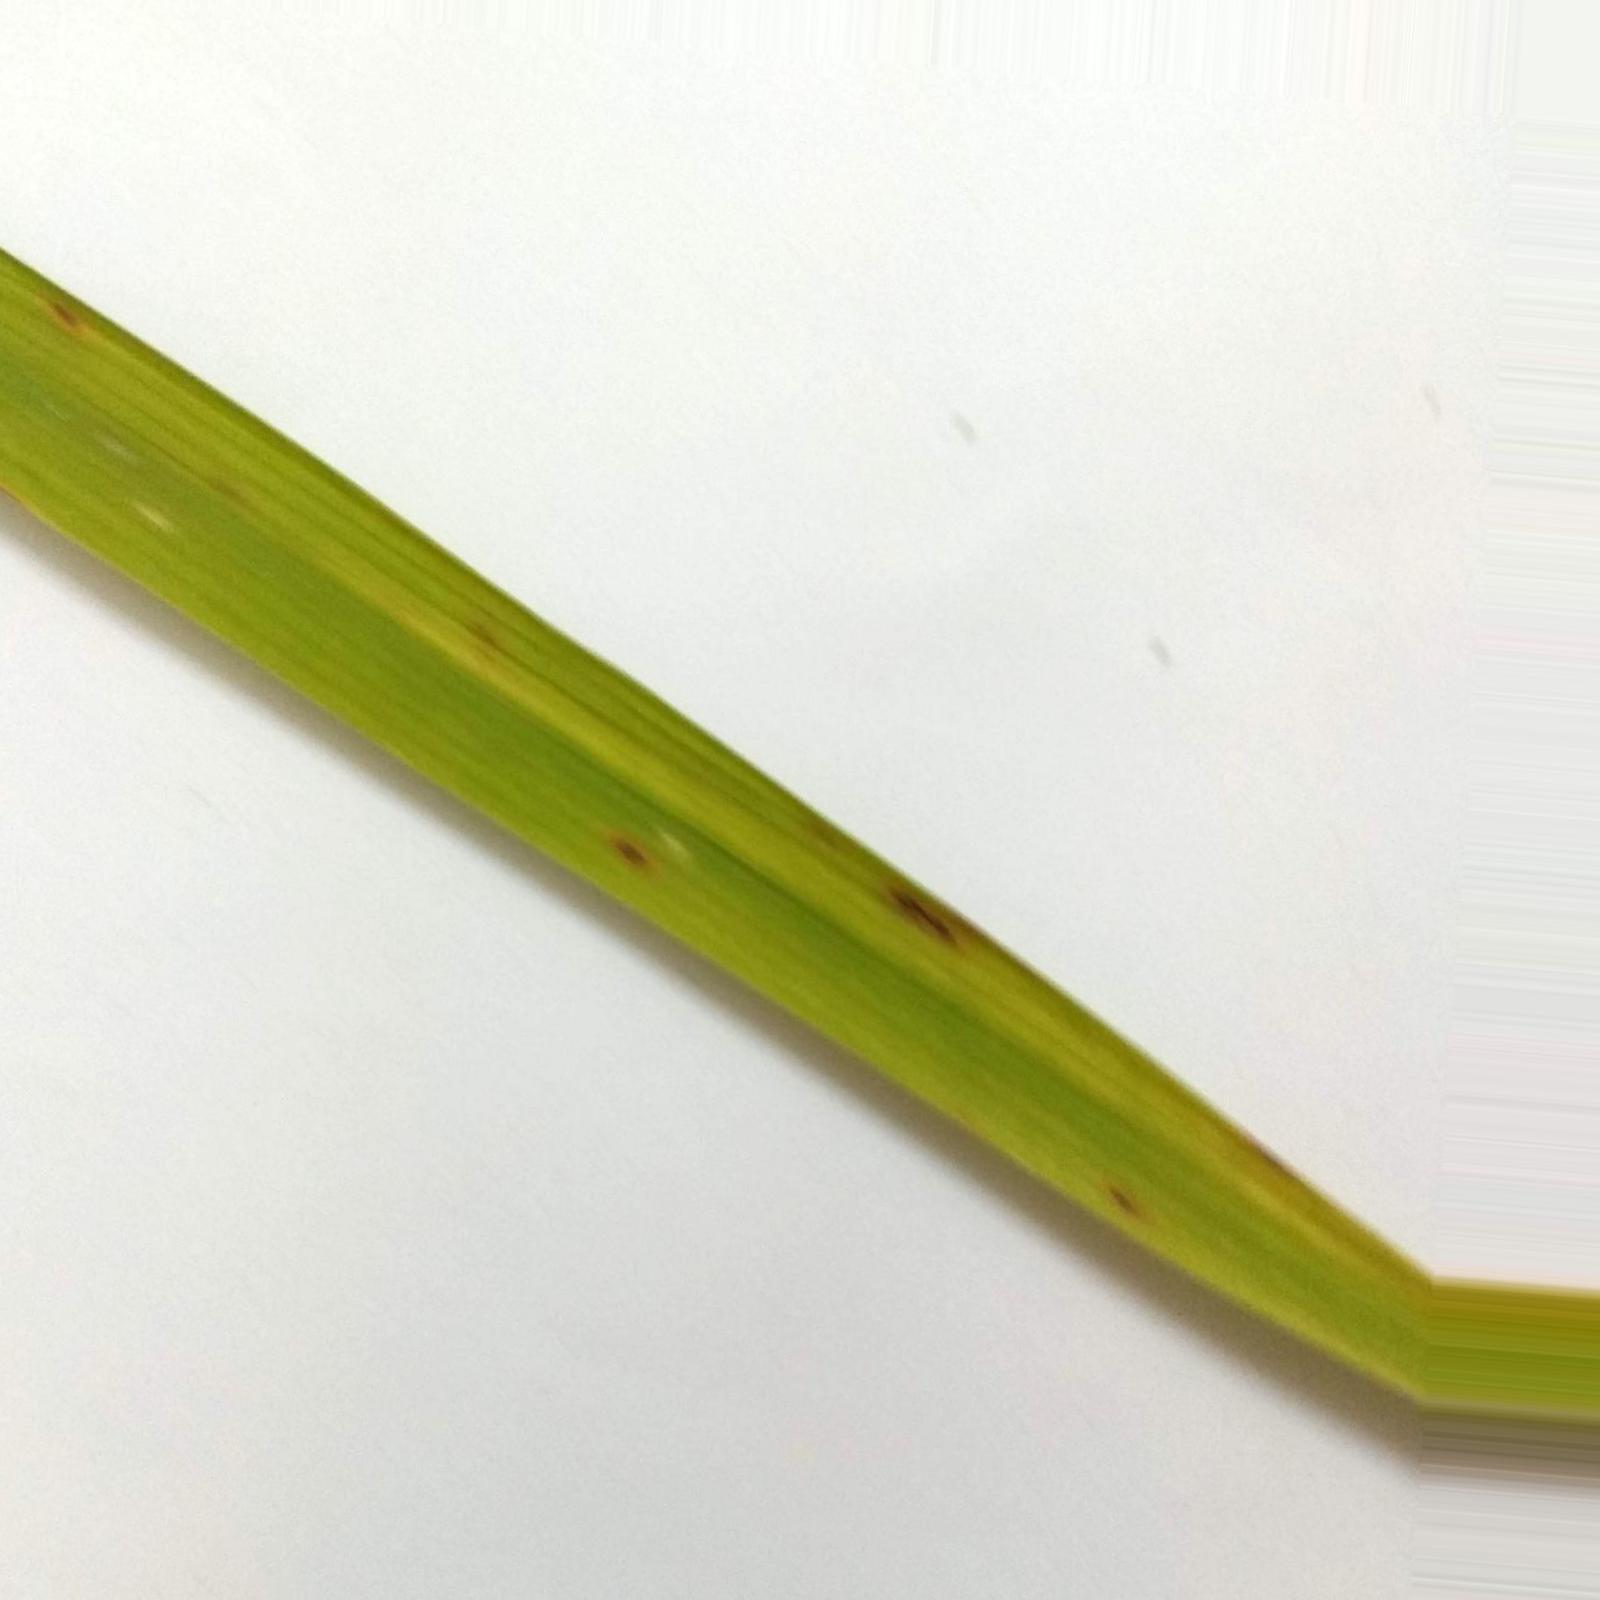
Nhãn: Bệnh Đốm Nâu ( Brown spot )